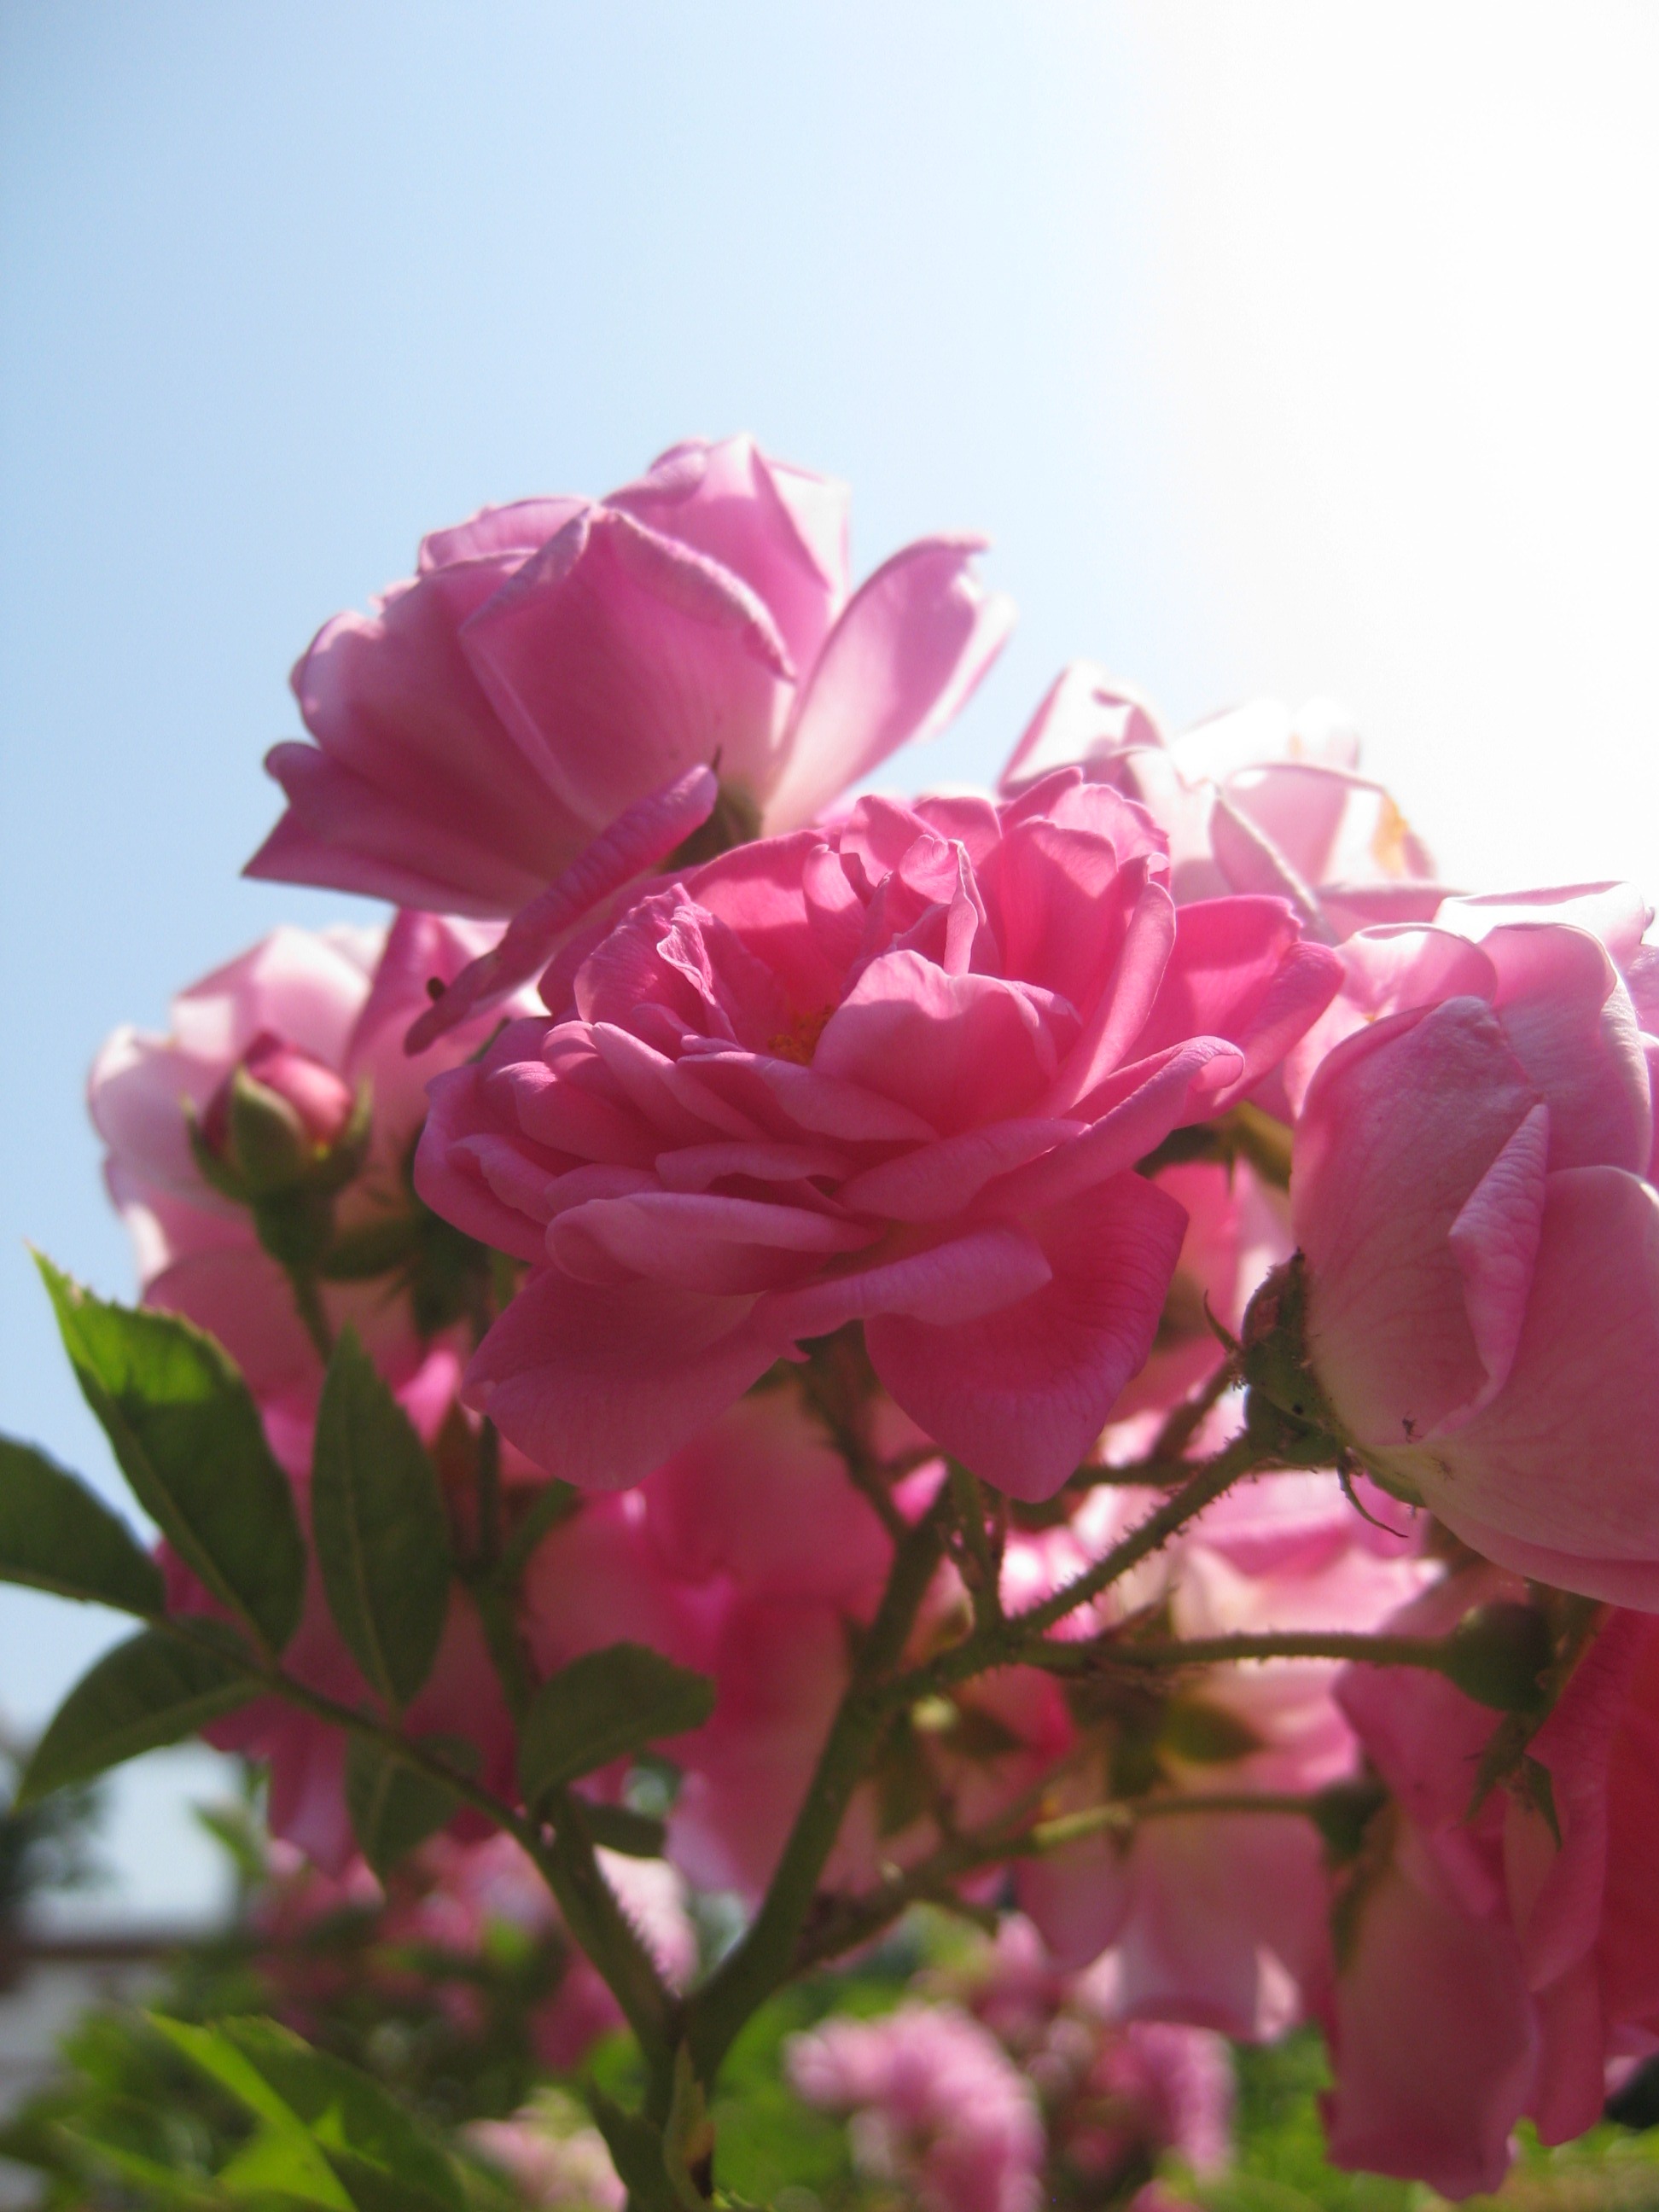
nature, blossom, plant, sky, flower, petal, bloom, summer, rose, pink, close, flowers, roses, peony, partly cloudy, rose blooms, flowering plant, garden roses, rose family, land plant, rosa centifolia